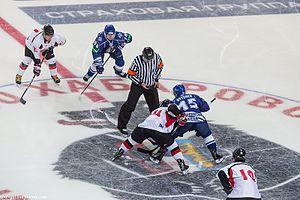
L'équipe du Japon de hockey sur glace est la sélection nationale du Japon regroupant les meilleurs joueurs de hockey sur glace japonais lors des compétitions internationales. L'équipe est sous la tutelle de la Fédération du Japon de hockey sur glace. L'équipe est classée 23ᵉ au classement IIHF 2019.